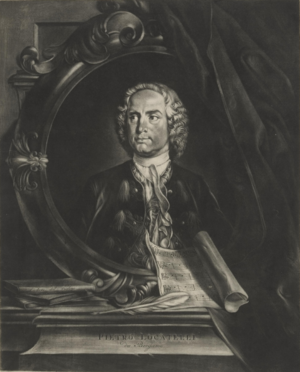
Pietro Locatelli
Pietro Locatelli.
Pietro Antonio Locatelli var en italiensk komponist.